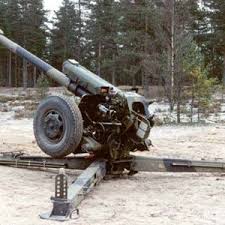
Label: Self Propelled Artillery